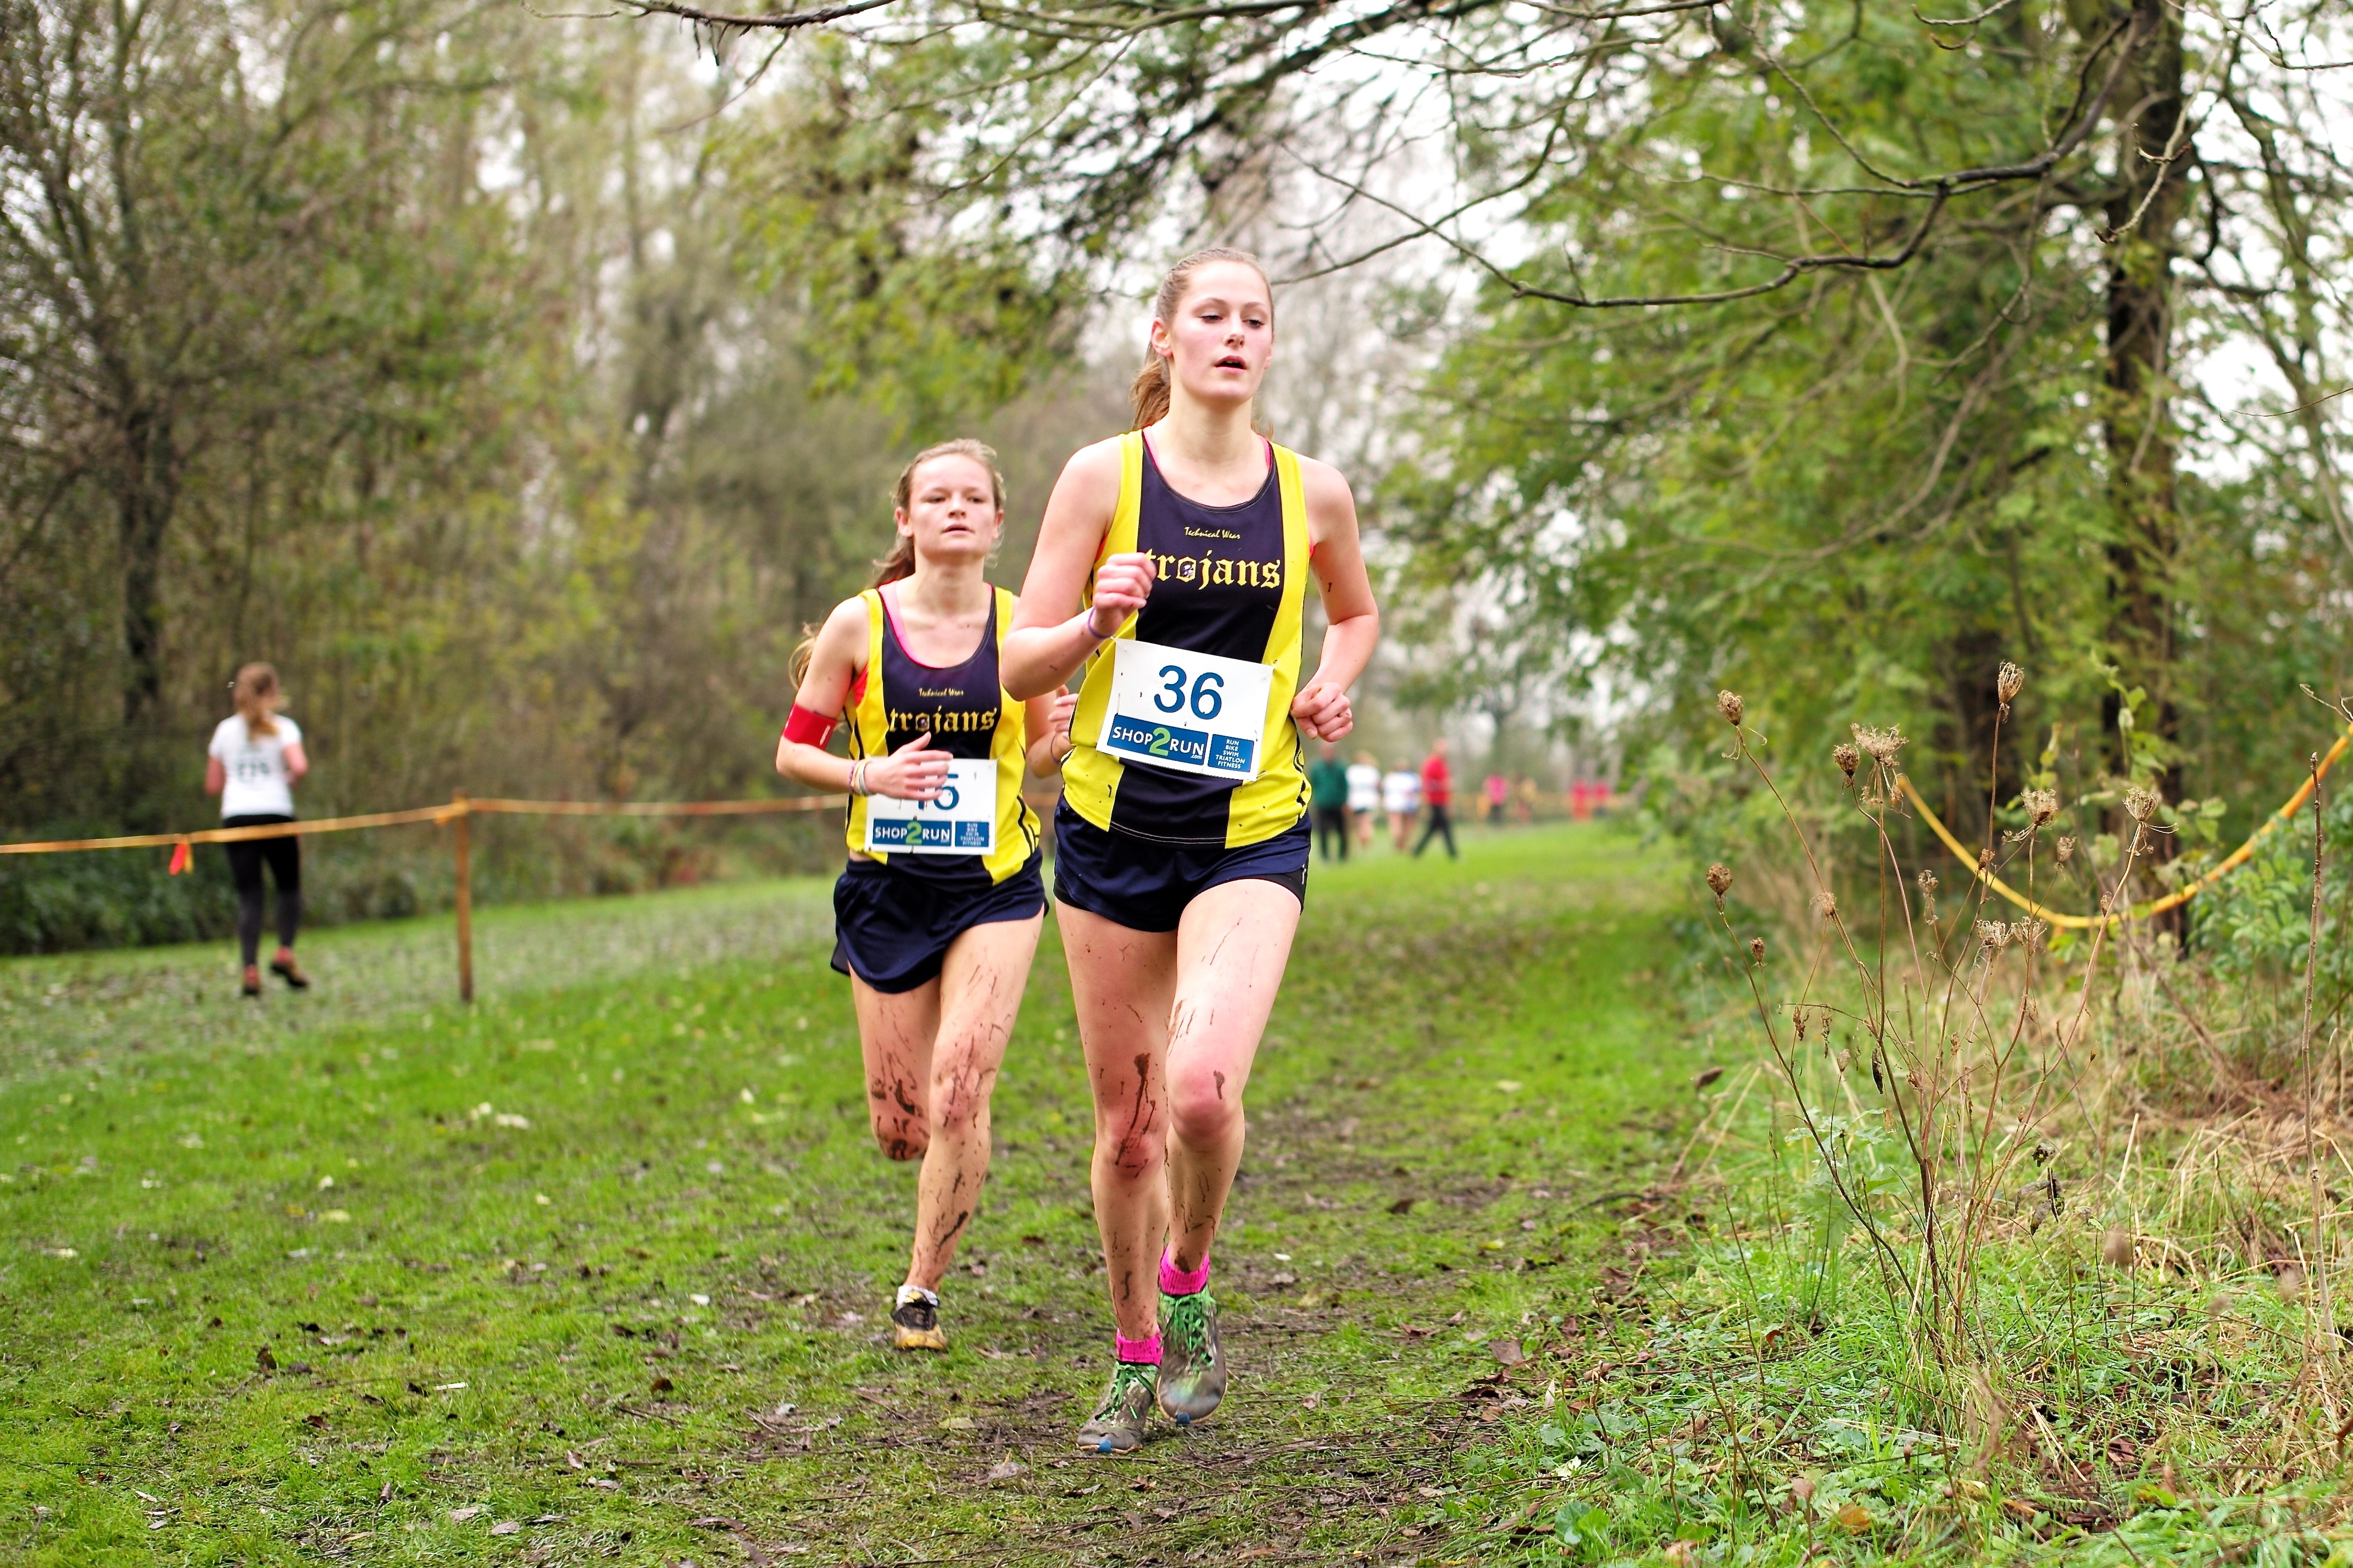
person, trail, running, recreation, jogging, race, sports, endurance, athletics, physical exercise, outdoor recreation, human action, individual sports, endurance sports, ultramarathon, duathlon, long distance running, cross country running, cross country cycling